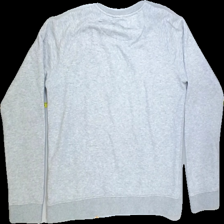
View: back
Type: Sweater
Category: Ladies
Brand: GANT
Colors: Grey
Material: 87%cotton 13%polyester
Pattern: Logo print
Cut: Regular, C-collar
Size: S
Season: All
Trend: No trend
Stains: Yes
Price range: <50
Recommended usage: Export